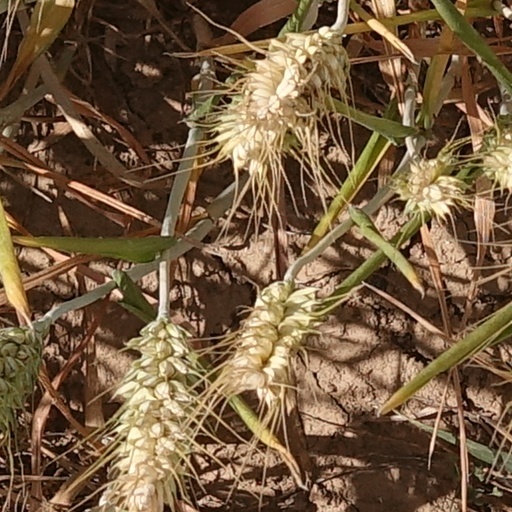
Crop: wheat